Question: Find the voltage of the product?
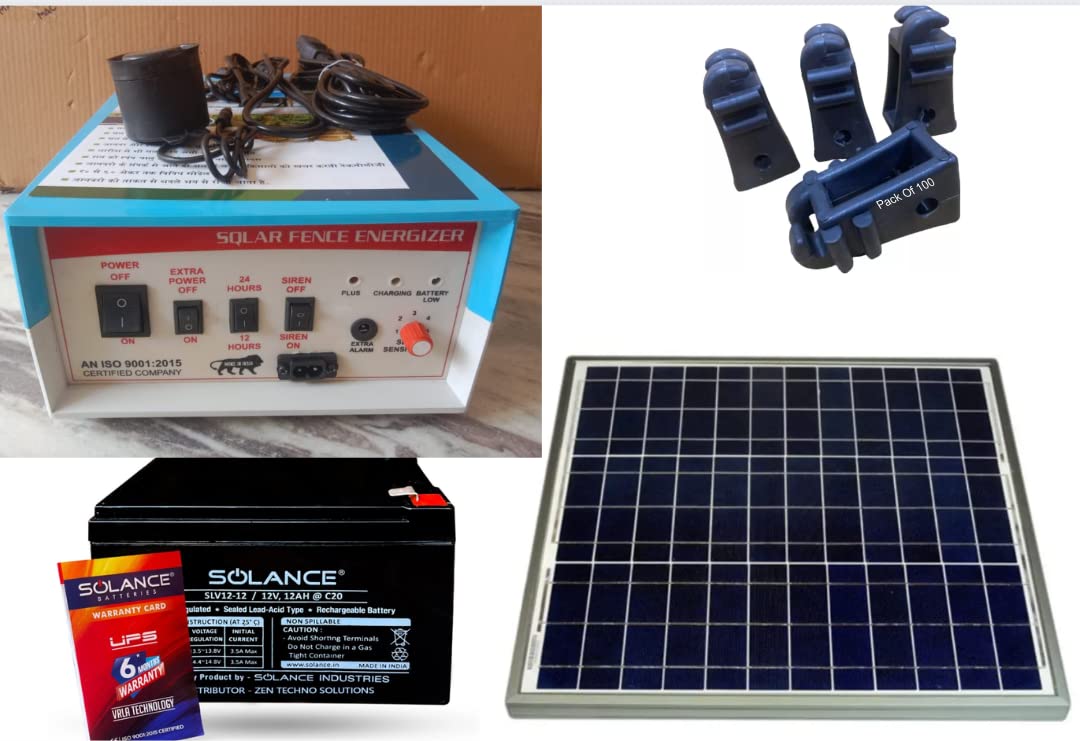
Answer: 12.0 volt